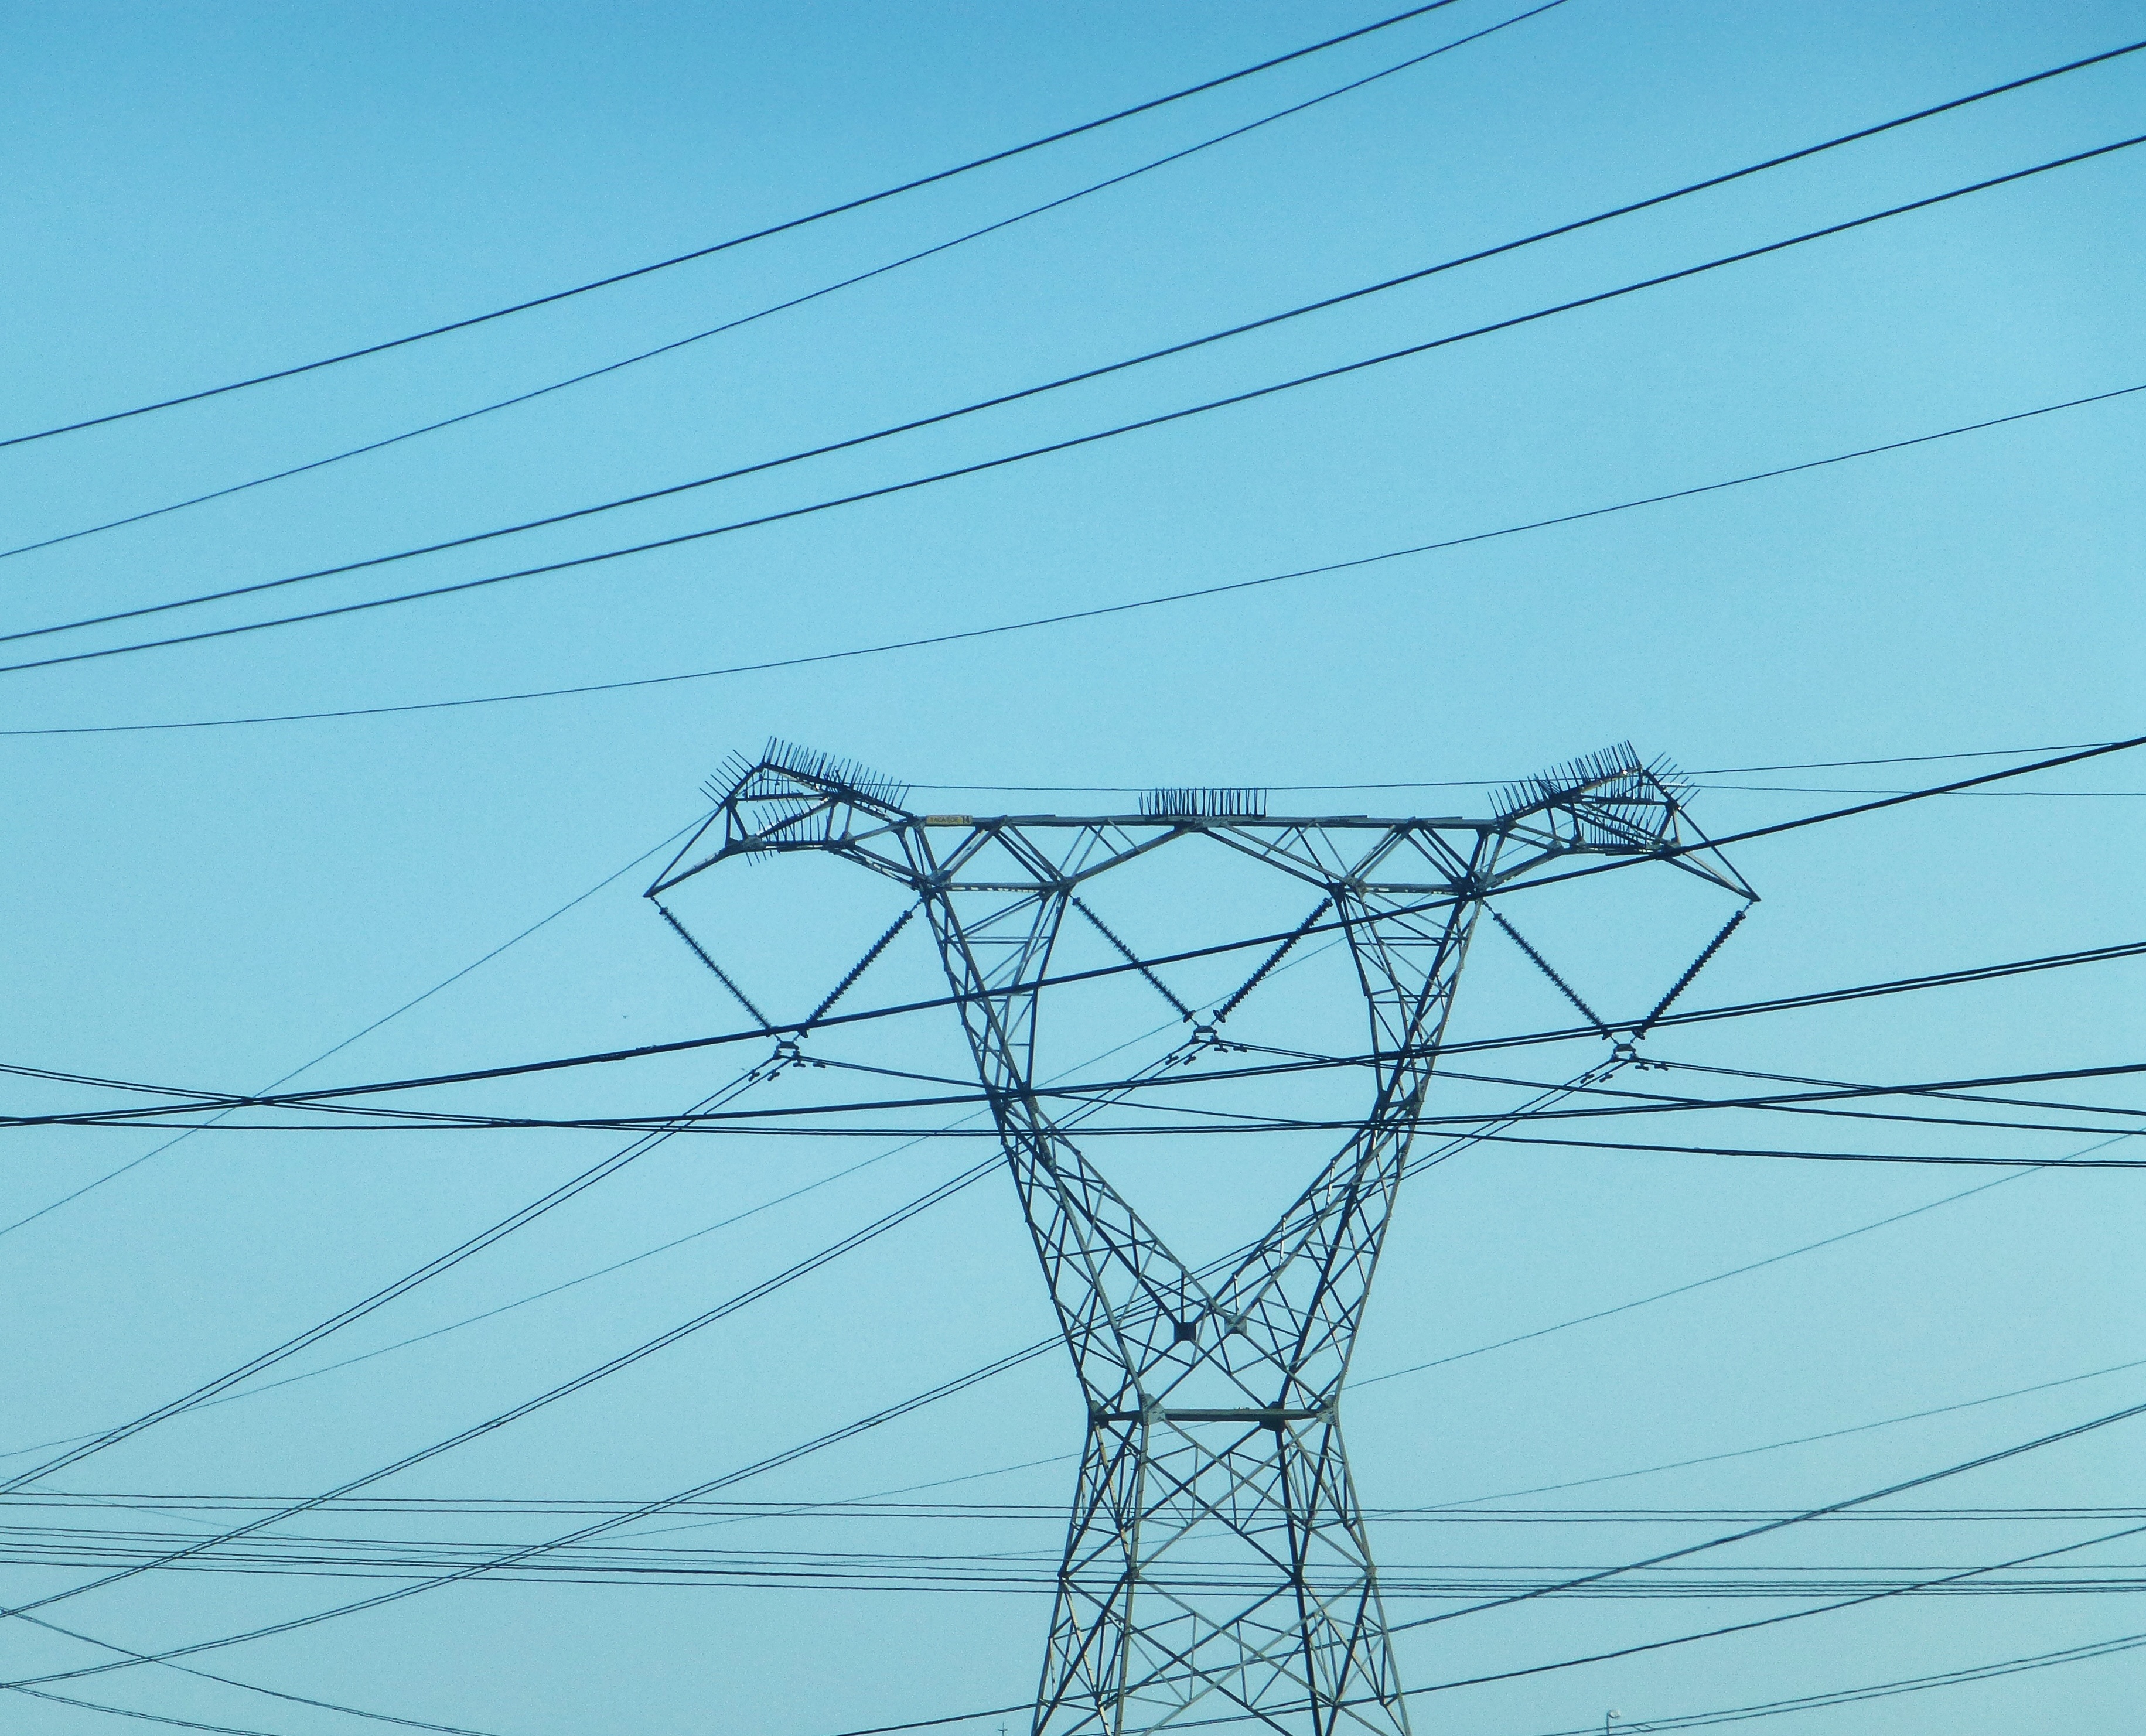
sky, tool, line, tower, mast, electricity, current, pylon, lines, transmission tower, outdoor structure, electrical supply, overhead power line, outdoor power equipment